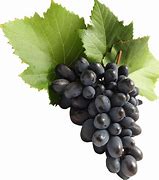
Label: Grapes